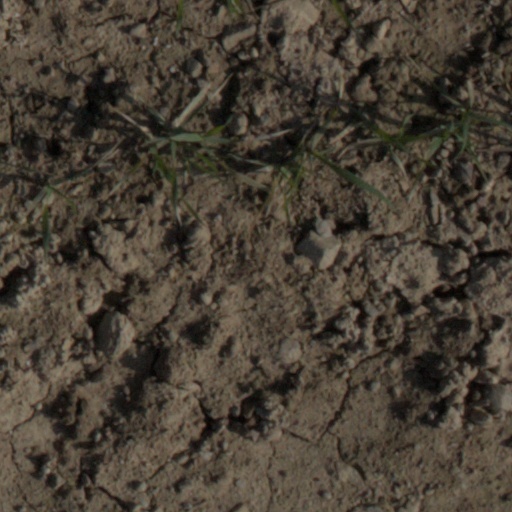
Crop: wheat